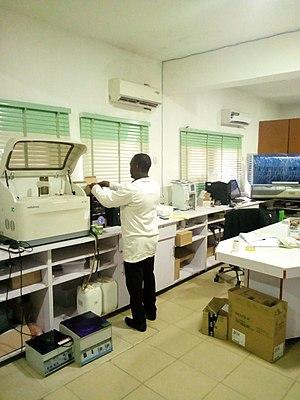
Un laboratoire de biologie médicale, ou, anciennement, laboratoire d'analyses médicales, est un lieu où sont prélevés et analysés divers fluides biologiques d'origine humaine sous la responsabilité des biologistes médicaux, qui en interprètent les résultats dans le but de participer au diagnostic et au suivi de certaines maladies.